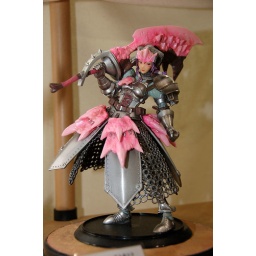
girl knight in pink